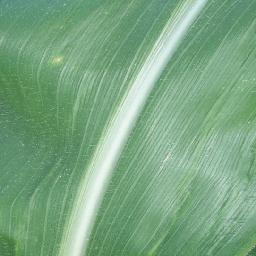
Label: Corn___healthy